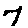
Label: 7